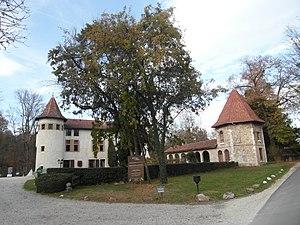
Entrée du domaine de Saint-Jean-de-Chépy
Le château de Saint-Jean-de-Chépy est situé à Tullins, commune du département de l'Isère, dans la région Auvergne-Rhône-Alpes.
Tullins est une commune française, située dans le département de l'Isère, en région Auvergne-Rhône-Alpes.